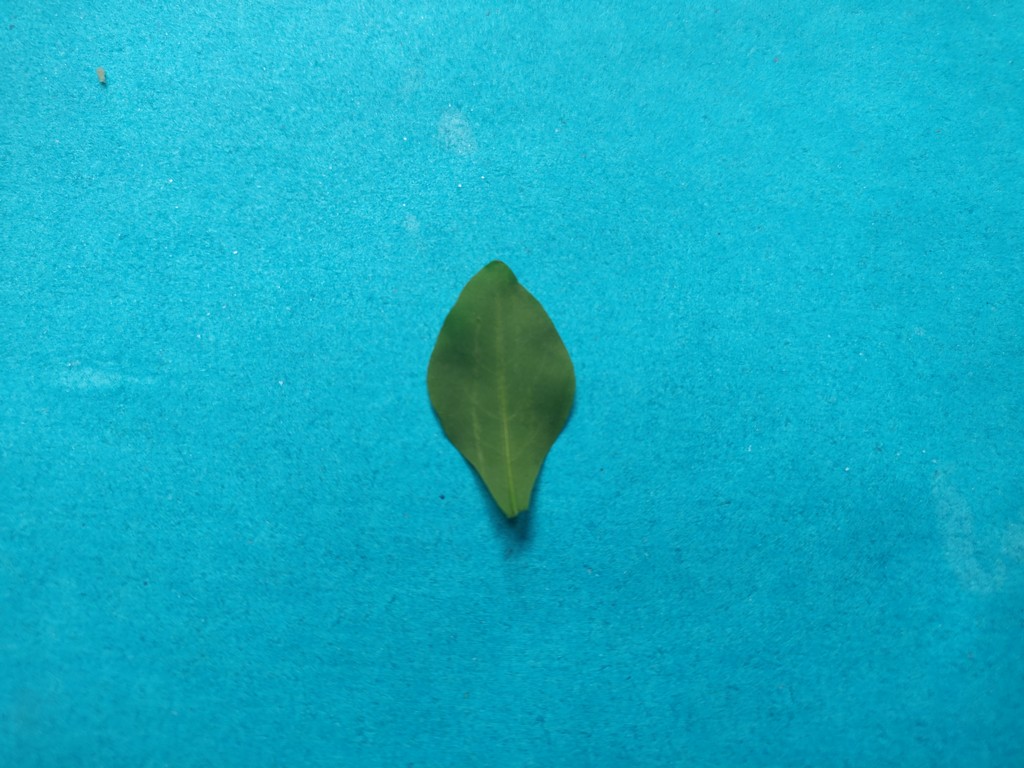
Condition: Healthy
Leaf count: single
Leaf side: back